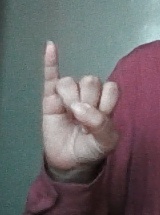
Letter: meem